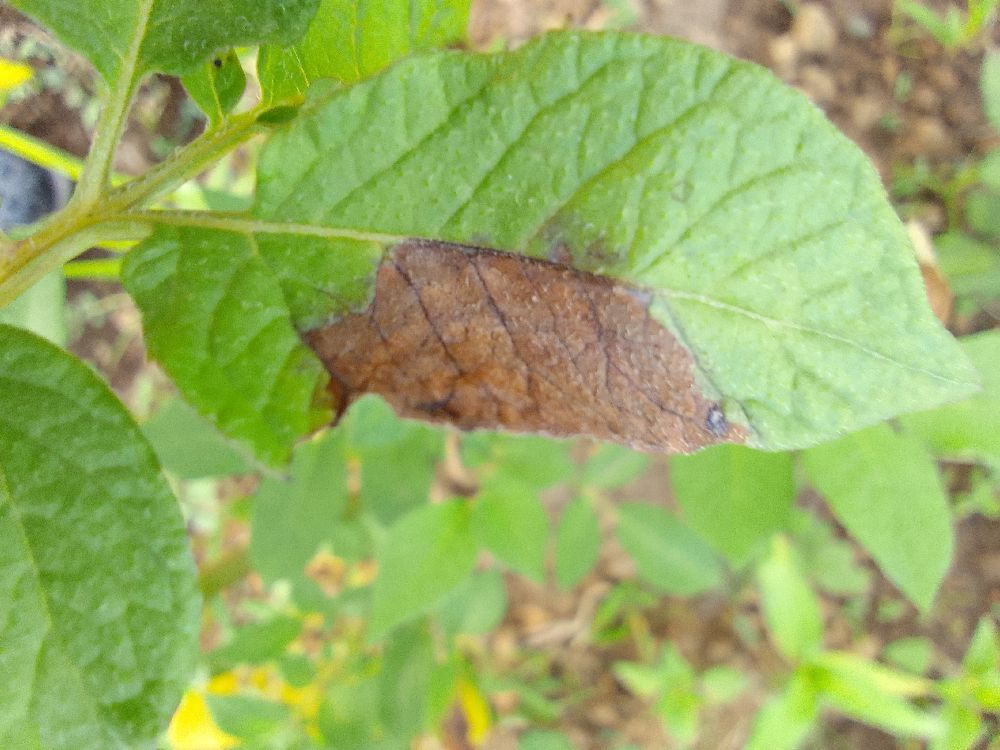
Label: Late blight